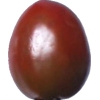
Label: tomato_cherry_maroon